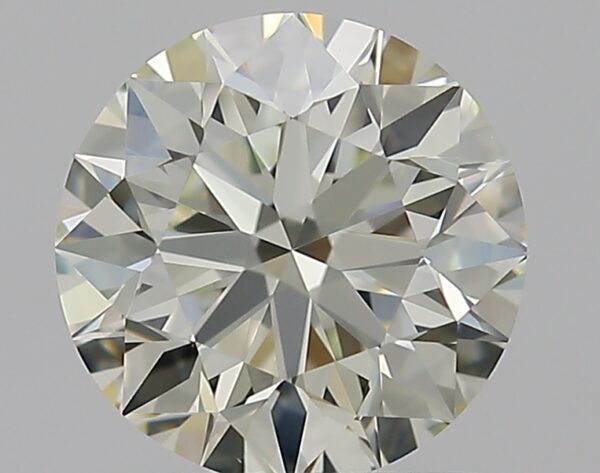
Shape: round
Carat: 1
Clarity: VVS2
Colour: M
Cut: EX
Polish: EX
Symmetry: EX
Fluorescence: F
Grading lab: GIA
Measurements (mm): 6.36 x 6.4 x 3.99